Austintown, Ohio

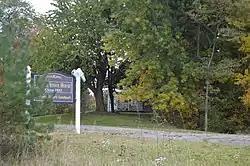
Judge William Shaw Anderson House

Austintown Township was founded in 1793 as township 2, range 3 of the Connecticut Western Reserve by purchase from the Connecticut Land Company. It was surveyed as a parcel of land on each side, as were other townships of the Connecticut Western Reserve. Austintown was named for Warren resident and Western Reserve judge Calvin Austin. In 1794, John McCollum of New Jersey became the first settler.